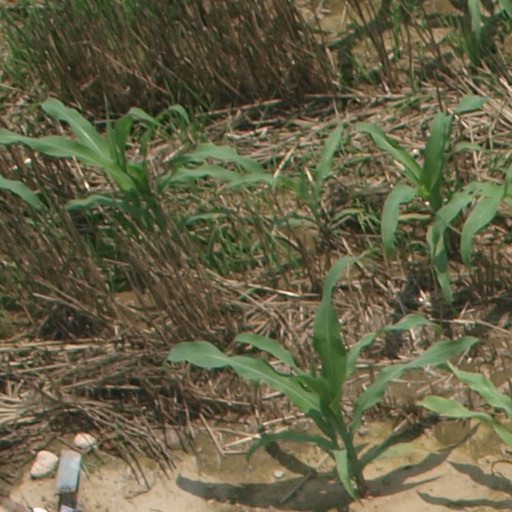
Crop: maize; corn